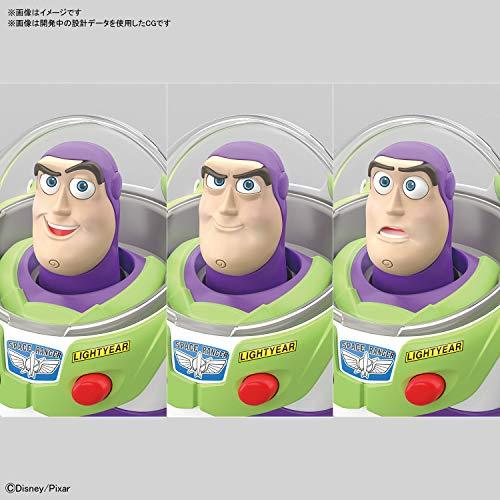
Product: Toy Story Buzz Lightyear, Bandai Cinema-Rise Standard
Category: Toys & Games | Hobbies | Models & Model Kits | Model Kits
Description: Buzz from "Toy Story" Joins Woody in the cinema-rise figure model kit line.
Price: $30.75
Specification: ProductDimensions:2.6x11.7x7.4inches|ItemWeight:11.4ounces|ShippingWeight:11.4ounces(Viewshippingratesandpolicies)|ASIN:B07R489HNQ|Itemmodelnumber:-|Manufacturerrecommendedage:13yearsandup